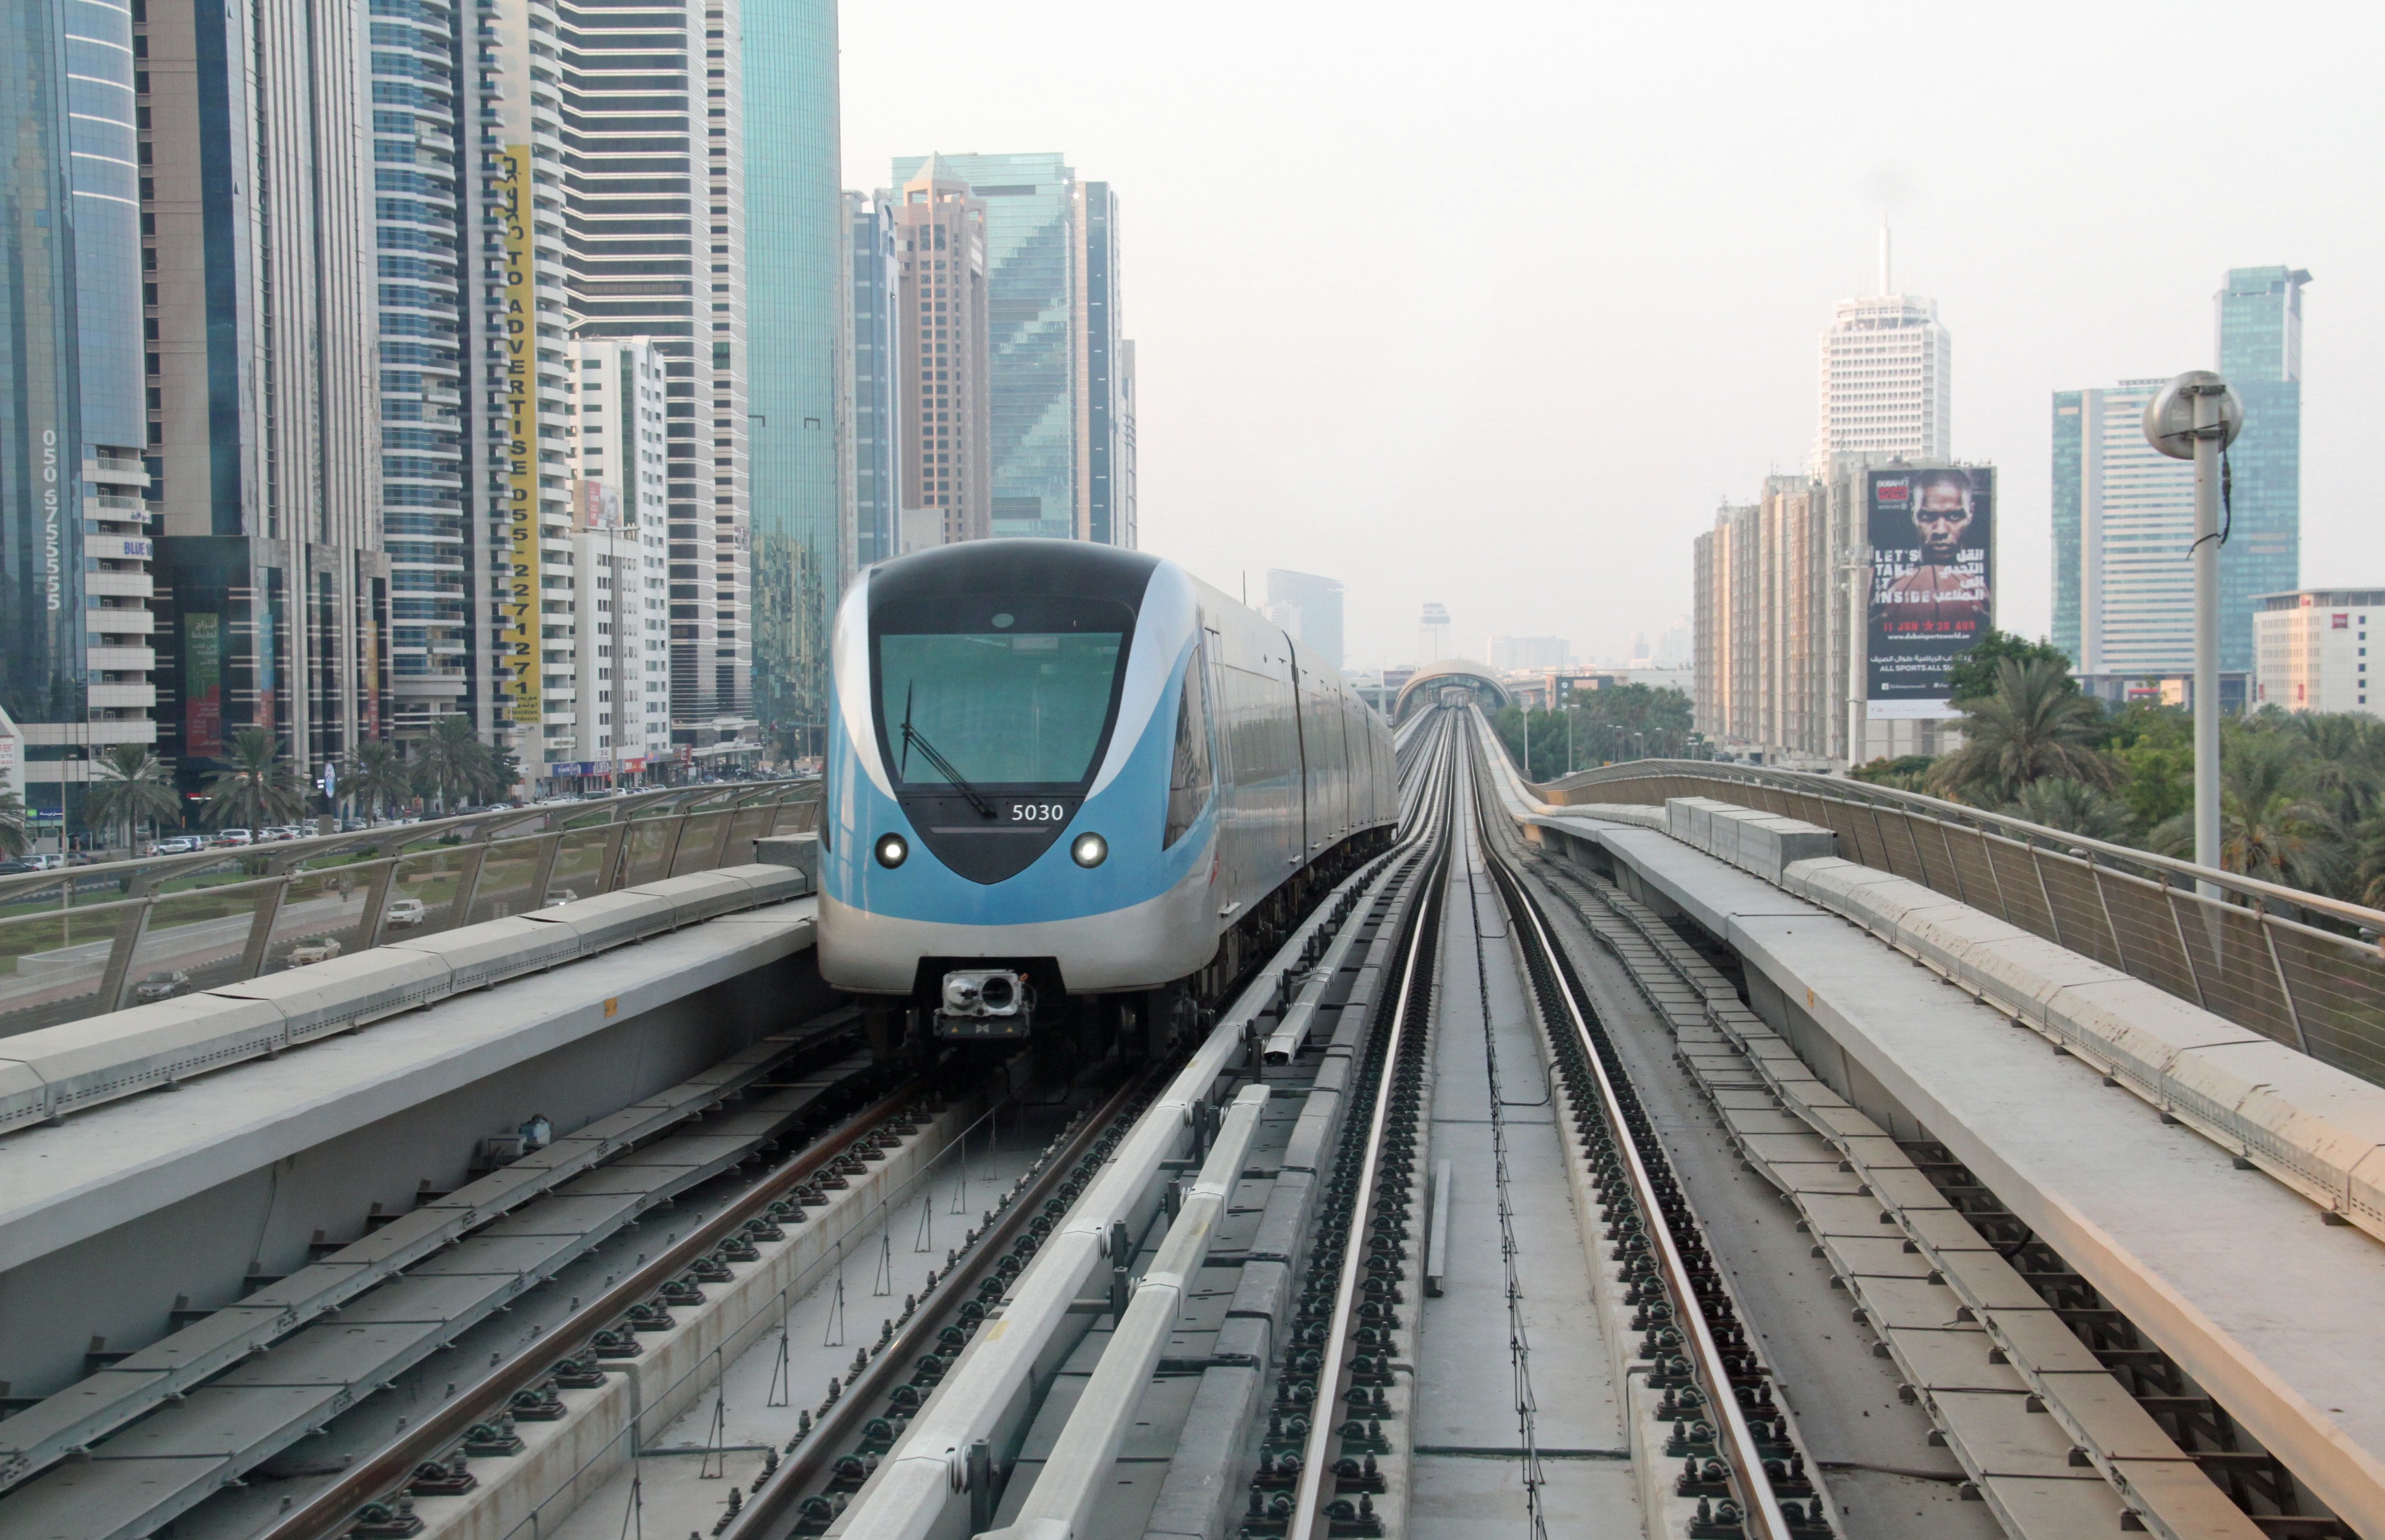
track, traffic, rail, train, metro, transport, vehicle, dubai, train station, lane, modern, public transport, monorail, rail transport, land vehicle, arab emirates, rolling stock, metropolitan area, rapid transit, high speed rail